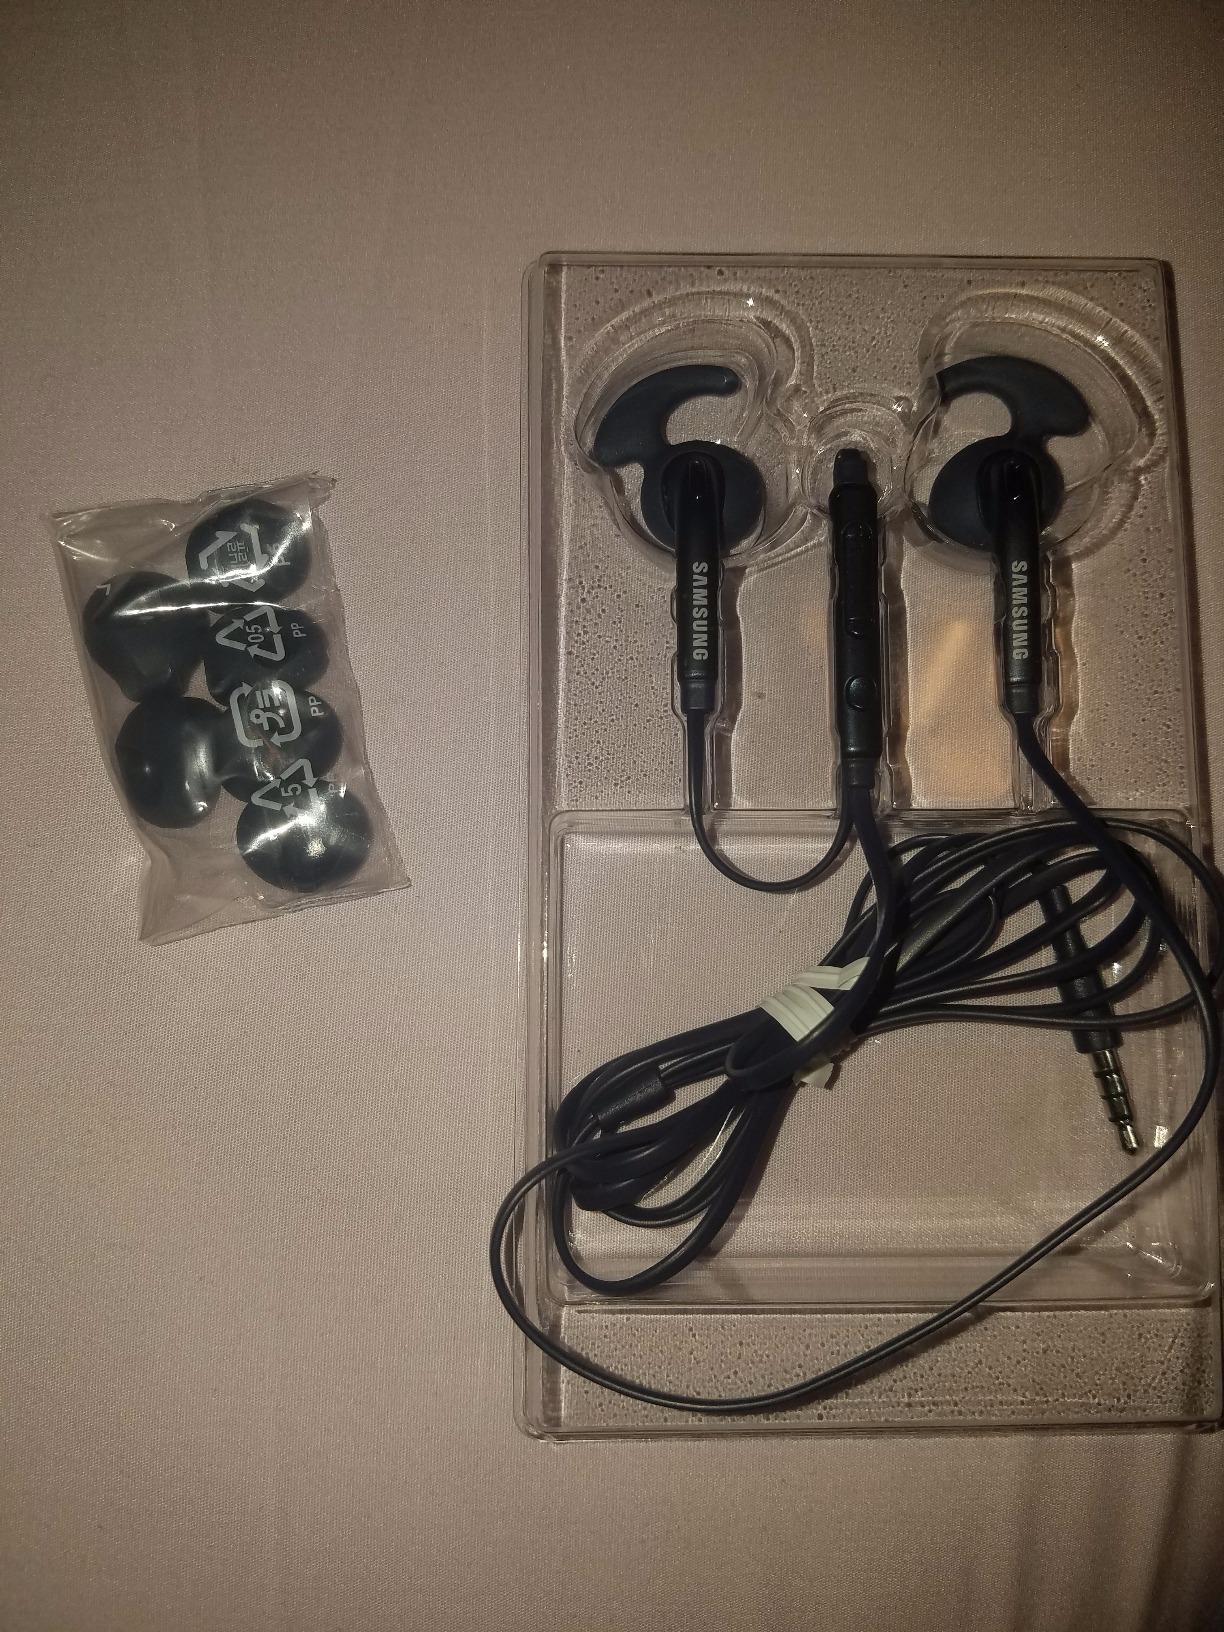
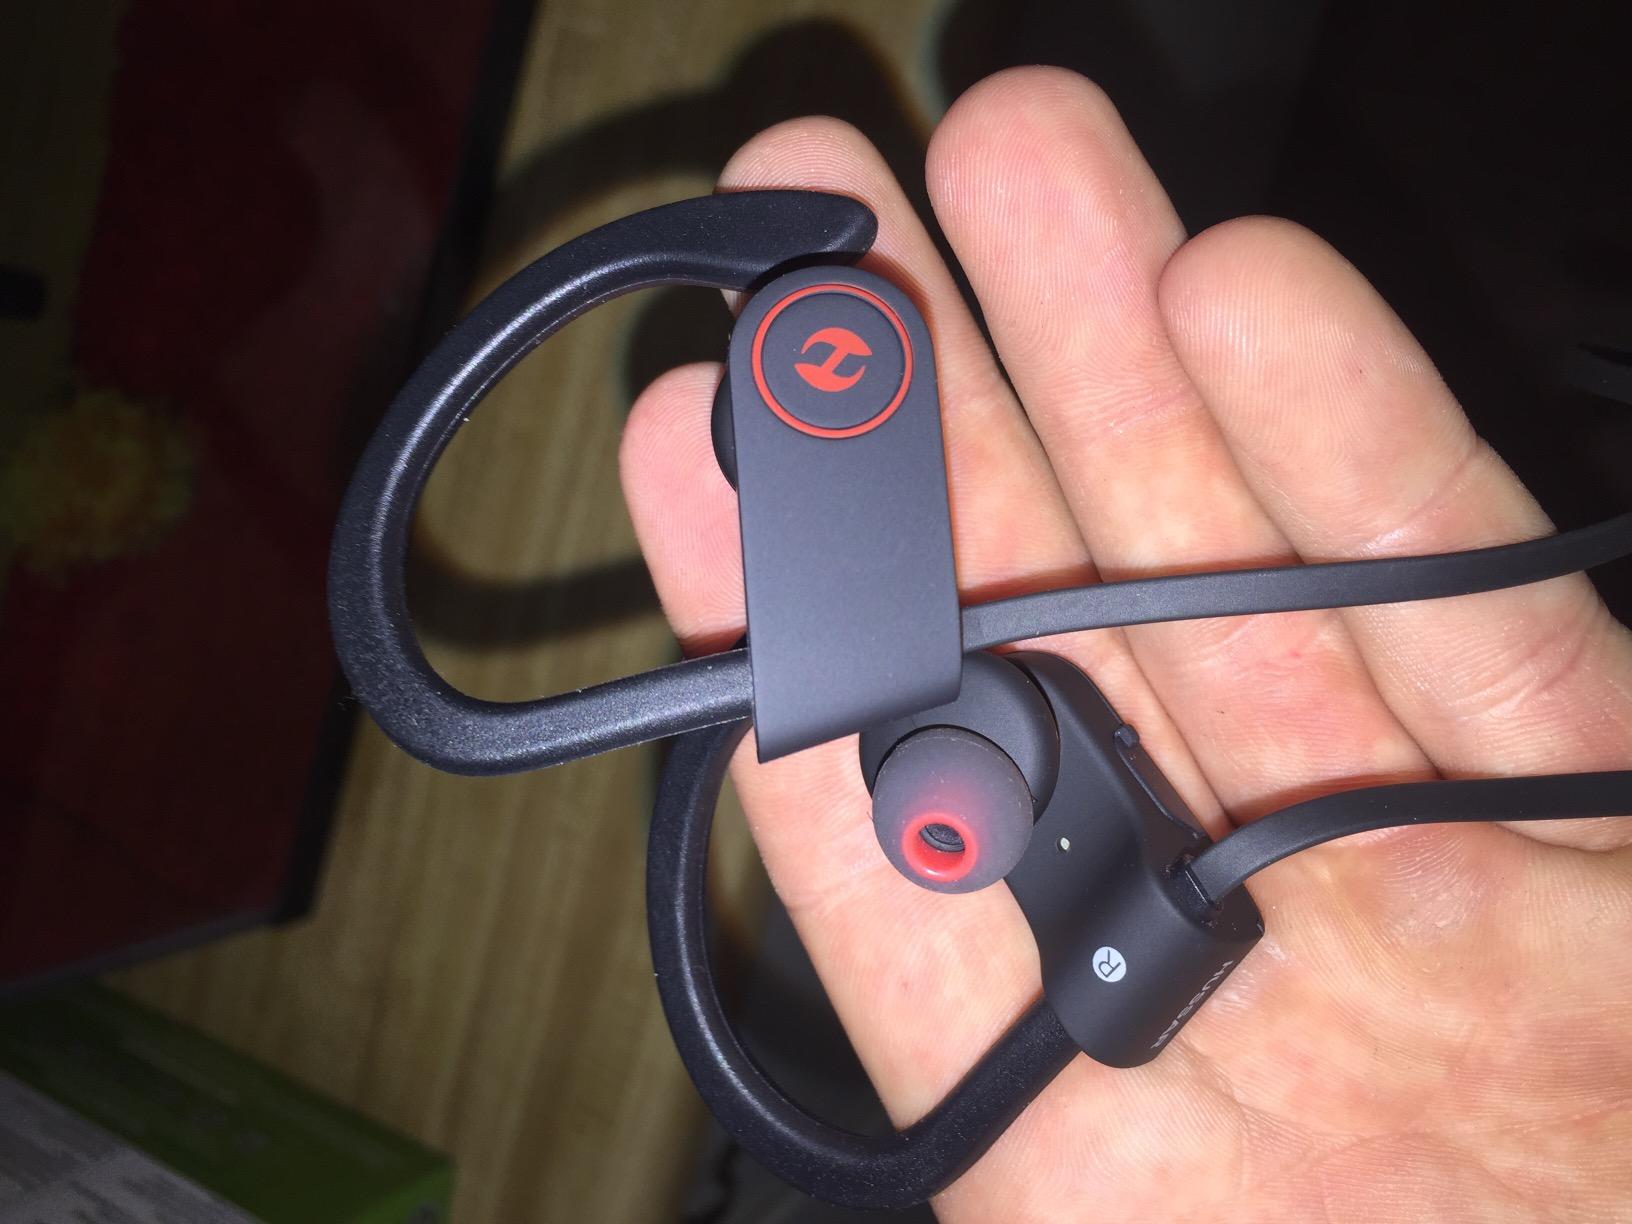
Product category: headphones
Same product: no